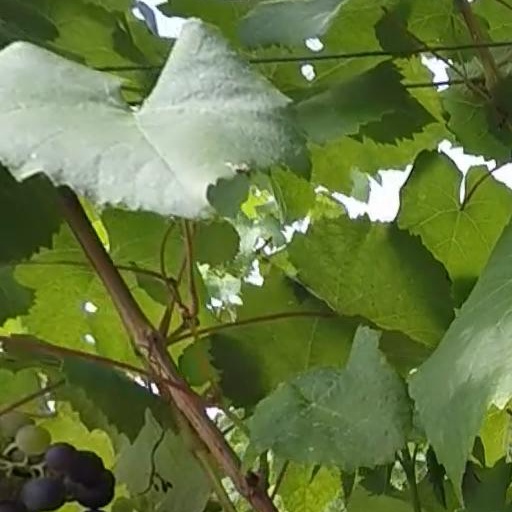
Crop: grape